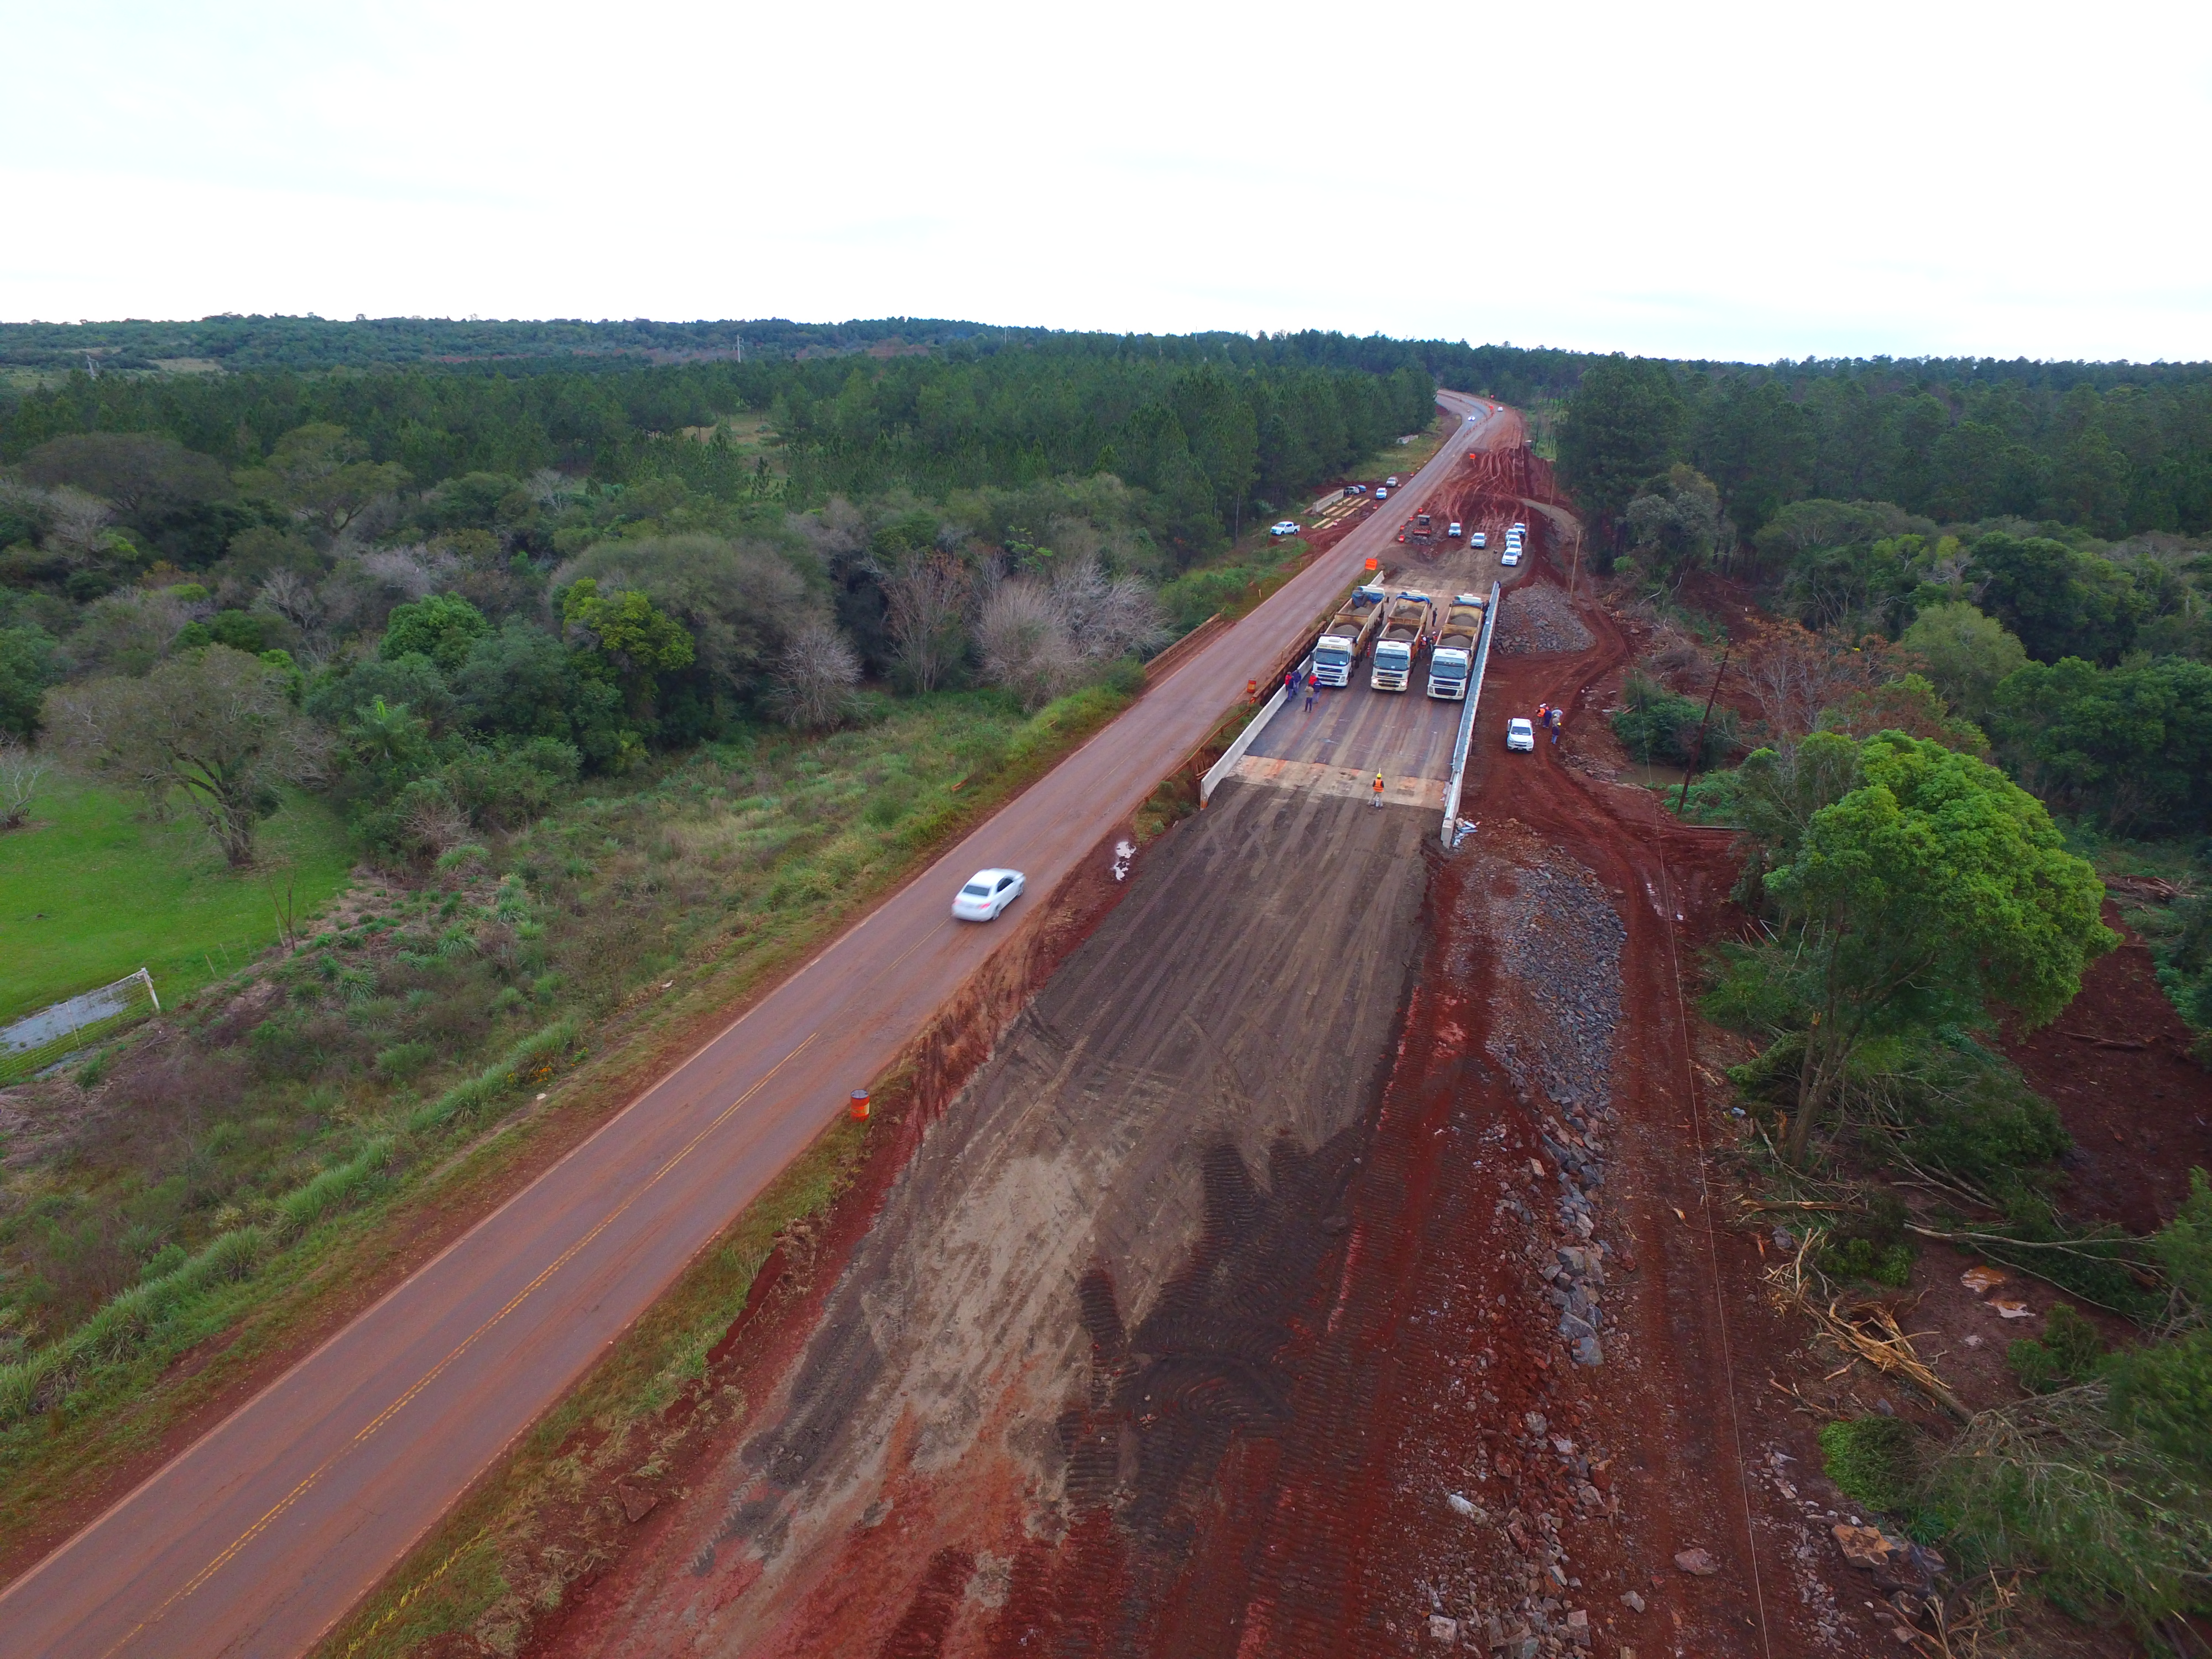
bridge, route, construction, drone, road, thoroughfare, transport, infrastructure, nonbuilding structure, rural area, slope, geological phenomenon, asphalt